Christianity and colonialism

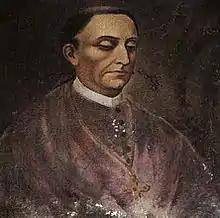
Diego de Landa, Spanish colonial Bishop of Yucatan and writer of important historical account of the Maya, ordered the burning of thousands Maya sacred and history texts

The Spanish were the first of the future European countries to colonize North and South America. They came into the region predominantly through Cuba and Puerto Rico and into Florida. The Spaniards were committed, by Vatican decree, to convert their New World indigenous subjects to Catholicism. However, initial efforts (both docile and coerced) were often questionably successful, as the indigenous people added Catholicism into their longstanding traditional ceremonies and beliefs. An example of the successful integration of Catholicism into longstanding beliefs is the change in the Incan religion. The Spaniards, especially, weaved Catholicism into Incan religious beliefs by altering the Andean religion to align more with Catholic teachings. That religious integration resulted from the idea that the Incan indigenous people were better Catholics than the Europeans who preached to them. The many native expressions, forms, practices, and items of art could be considered idolatry and prohibited or destroyed by Spanish missionaries, military, and civilians. They included religious items, sculptures, and jewelry made of gold or silver, which were melted down before shipment to Spain. That shows the ideology of the Spanish conquerors, who were motivated by God, gold, and glory.